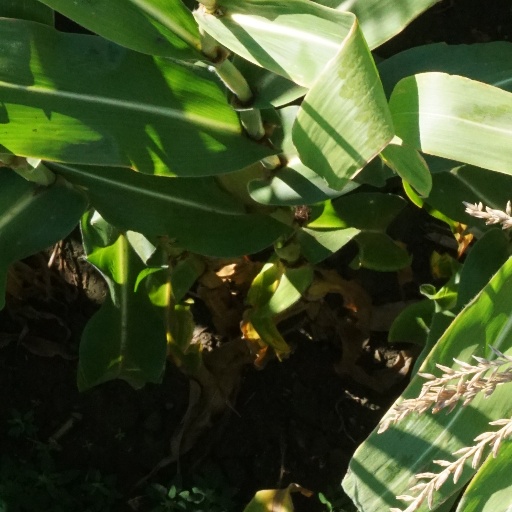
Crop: maize; corn